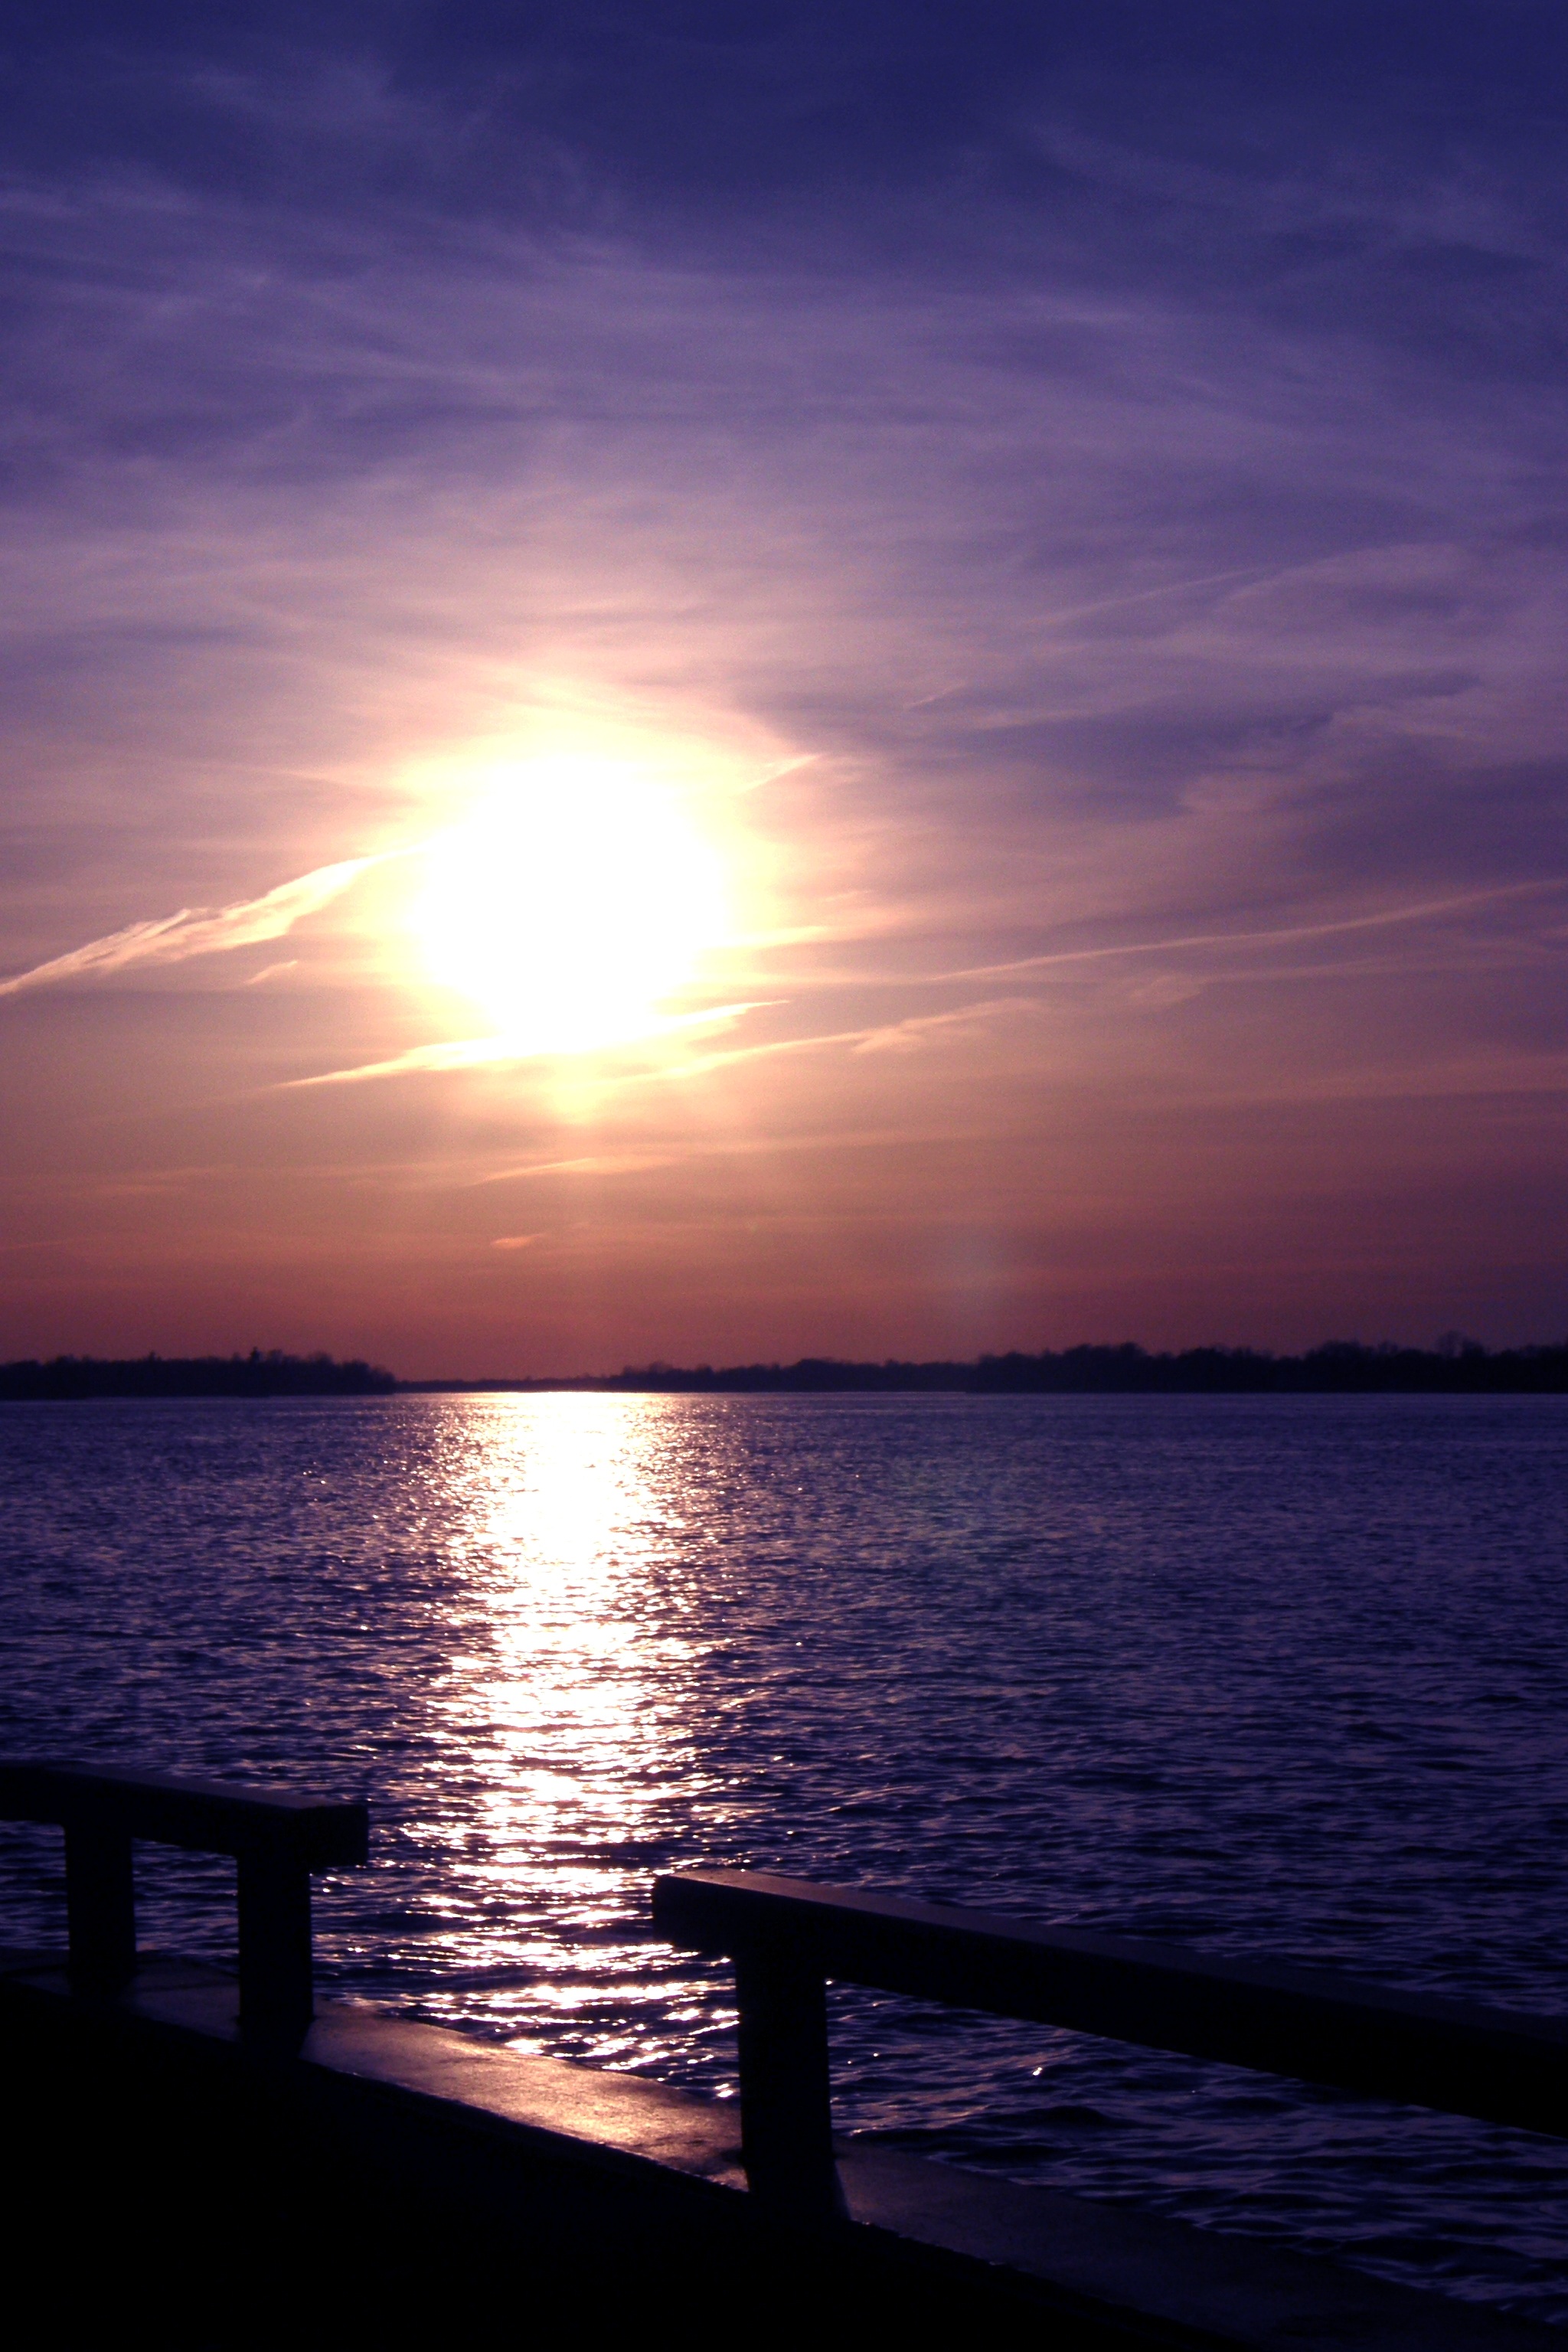
beach, sea, coast, water, nature, outdoor, ocean, horizon, light, cloud, sky, sun, sunrise, sunset, sunlight, morning, fall, shore, wave, lake, dawn, dusk, evening, reflection, scenic, autumn, shadow, reflect, bright, sundown, afterglow